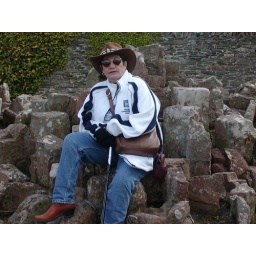
Enjoying a sit down on a stone chair in the rockery